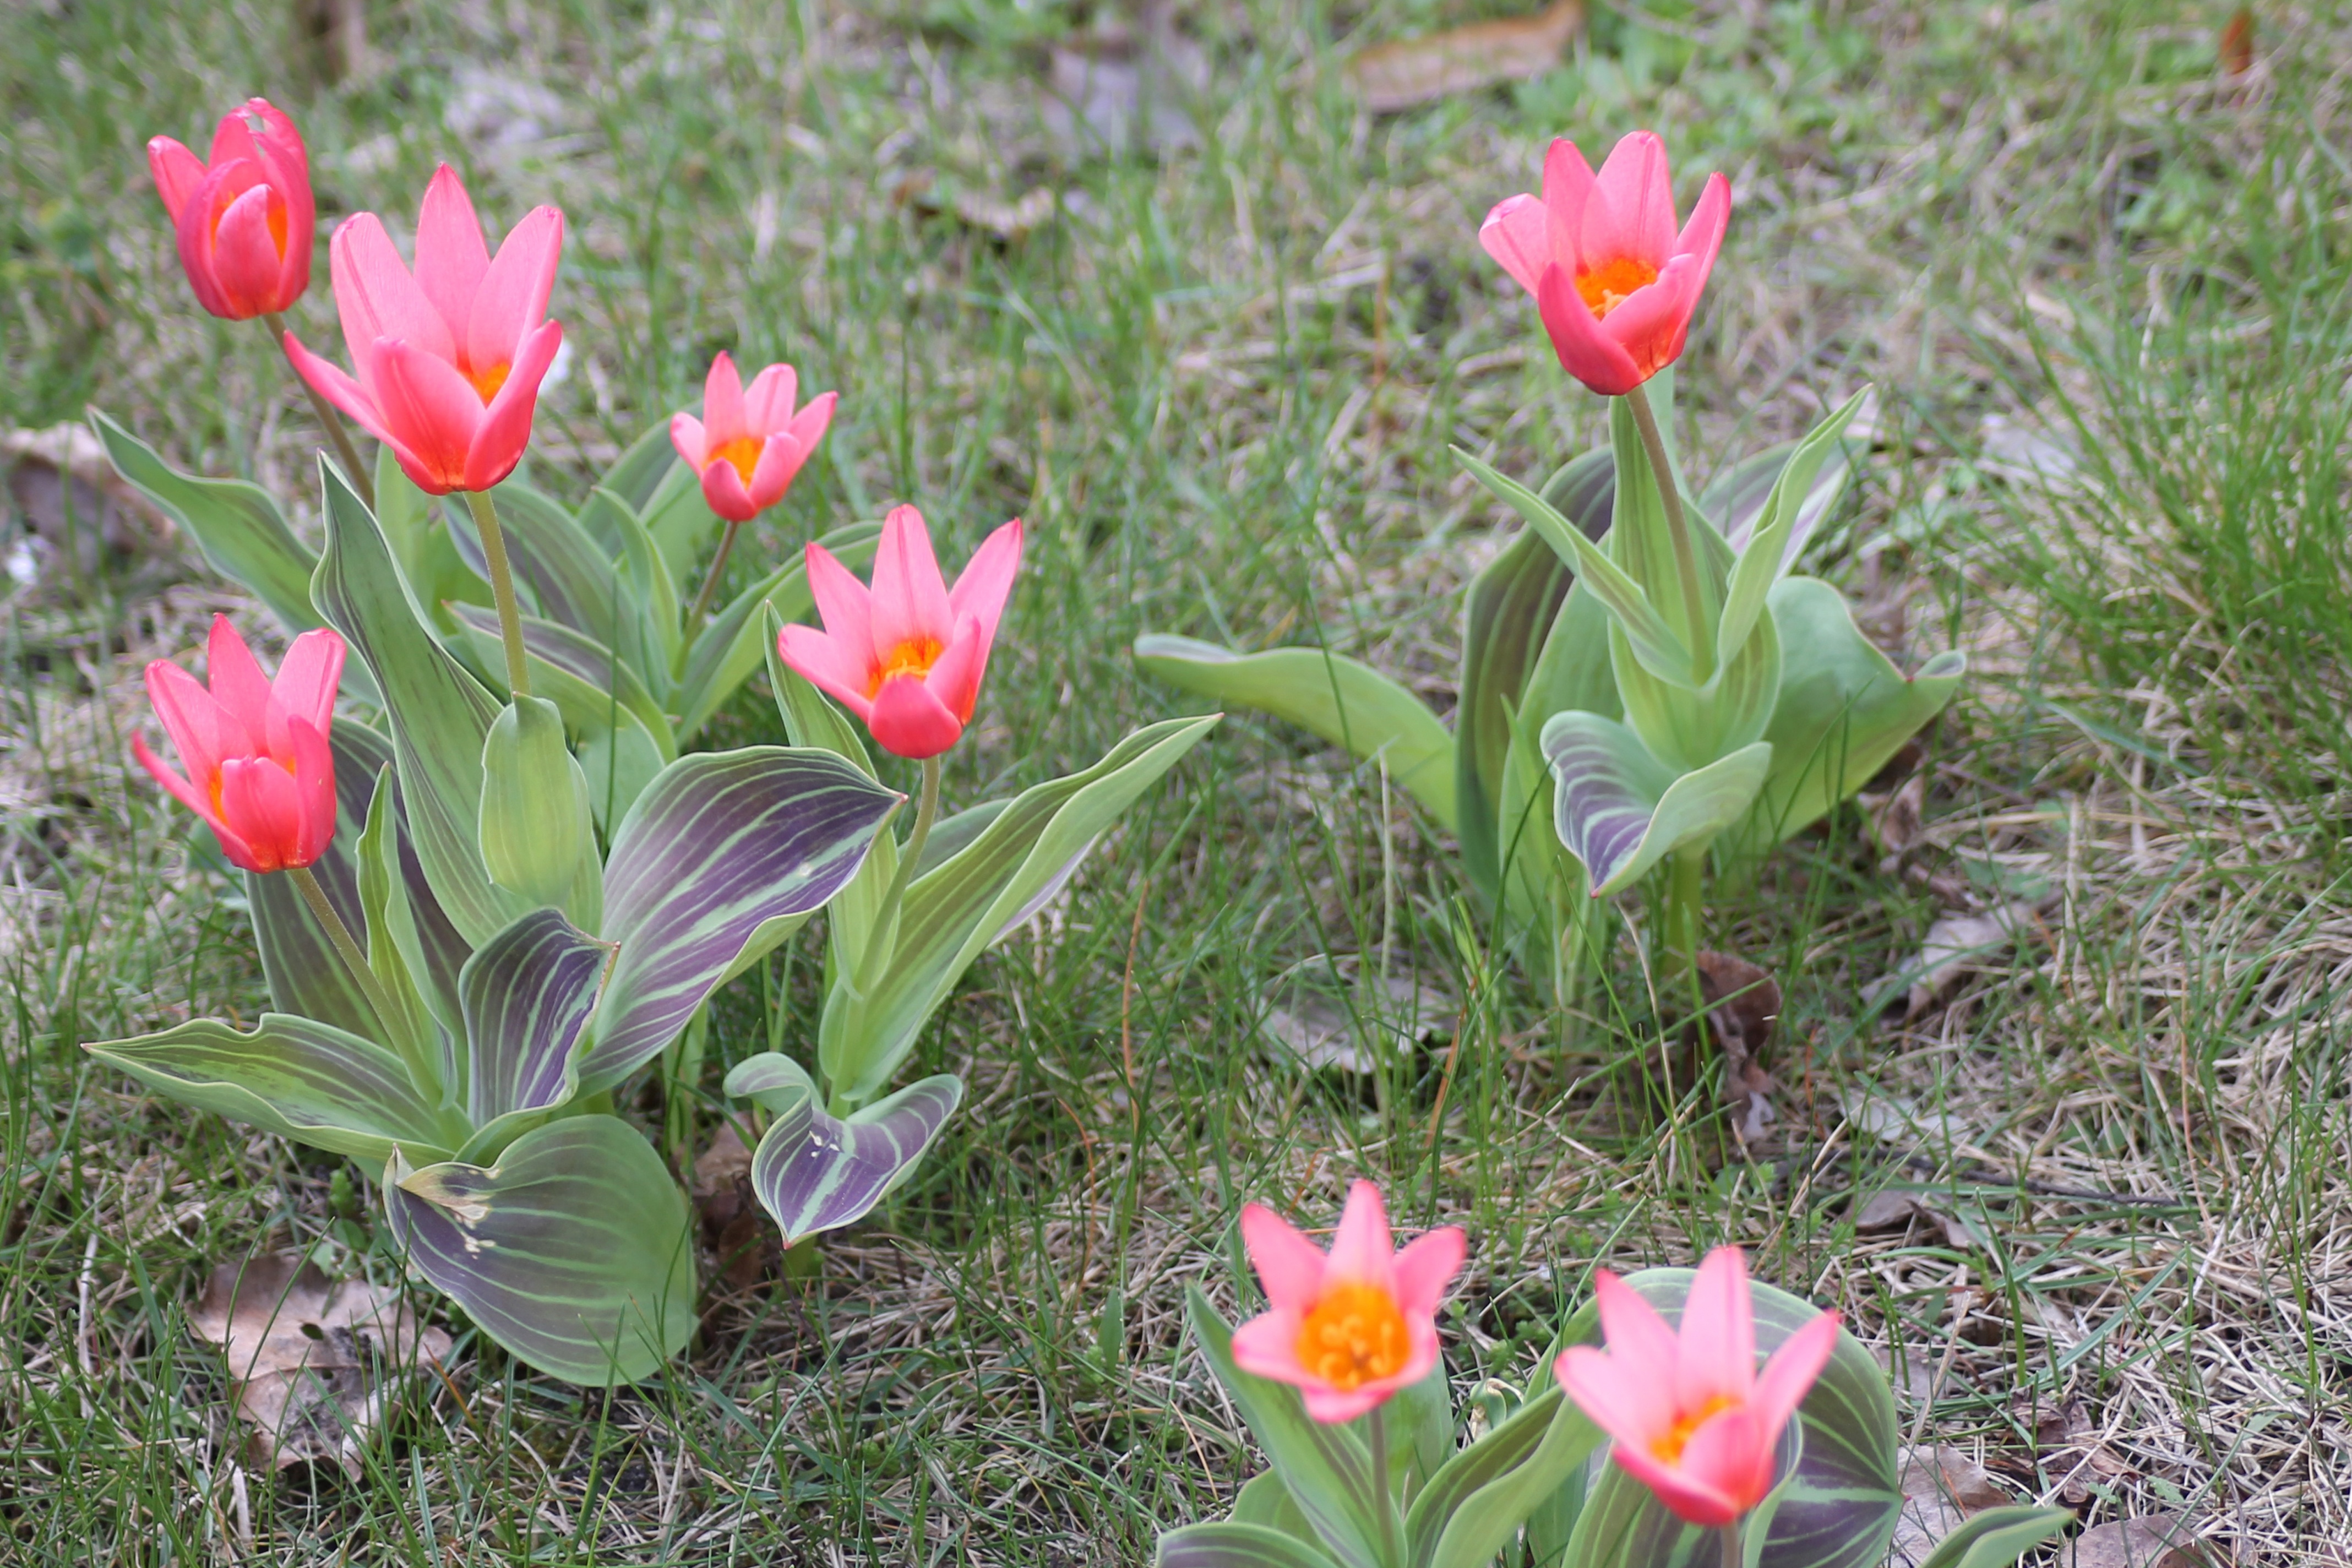
flower, plant, flora, tulip, botany, land plant, flowering plant, petal, wildflower, garden, crocus, lily family, fawn lily